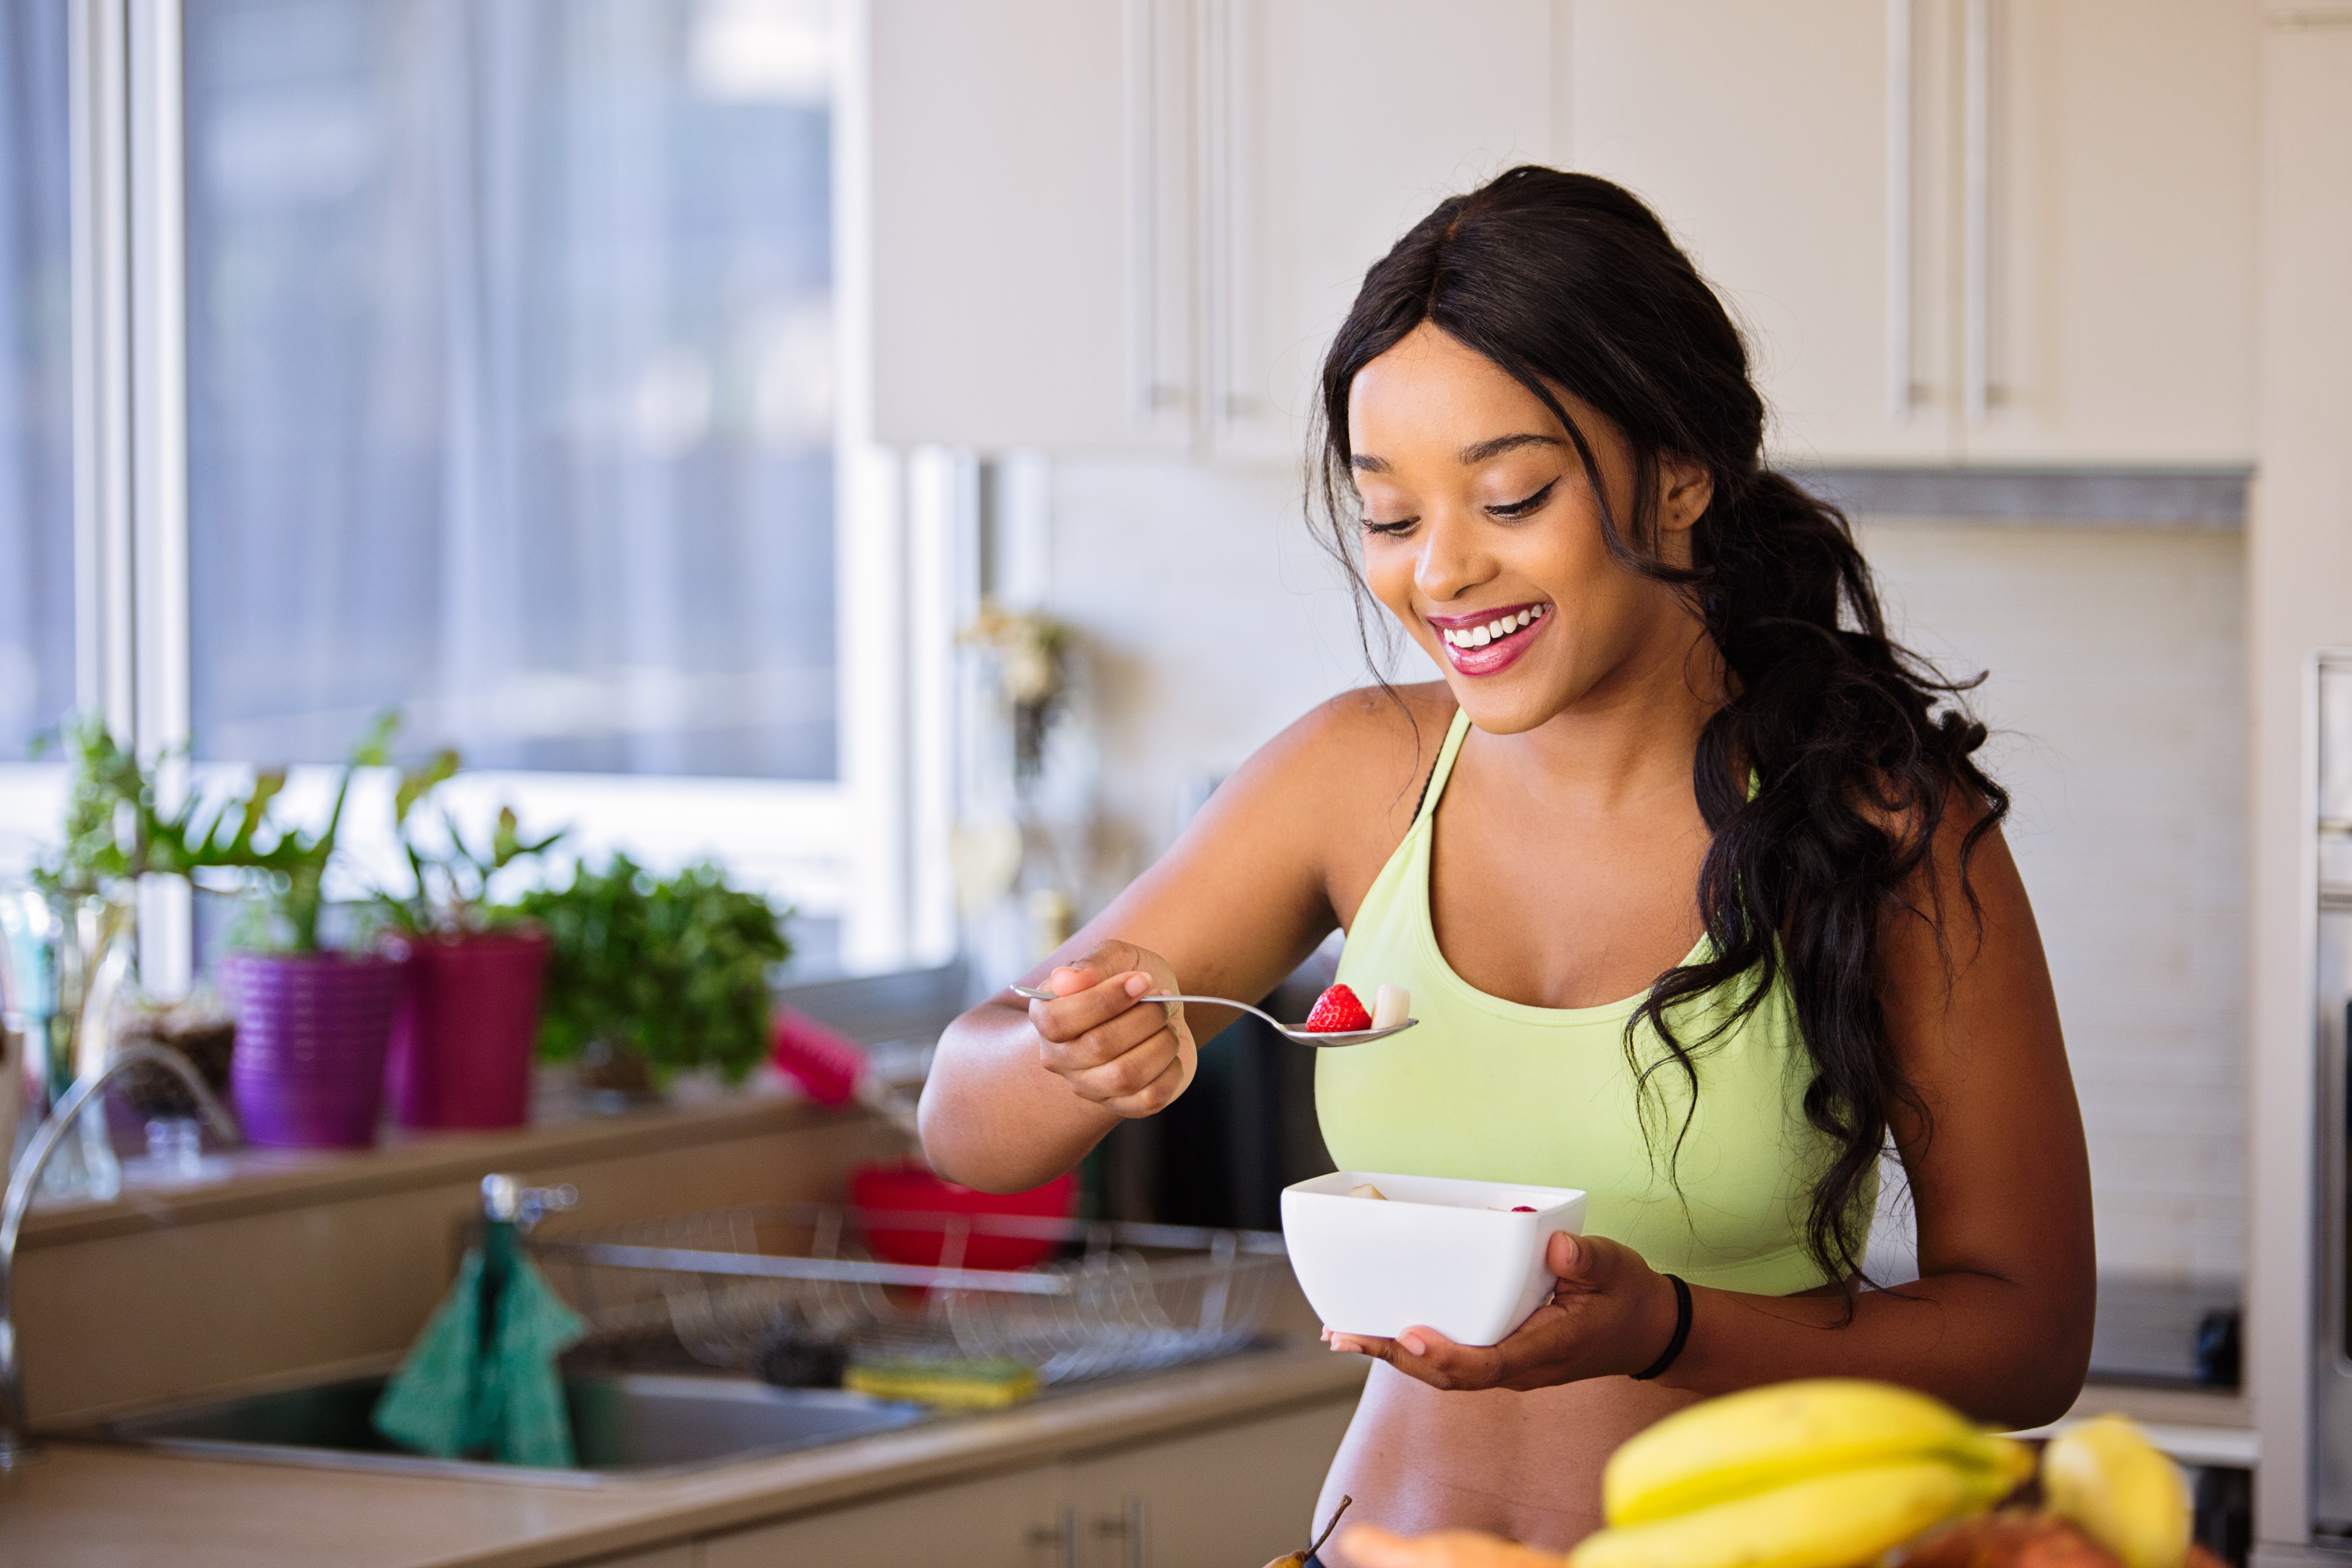
food, cuisine, eating, girl, cook, service, homemaker, lunch, brunch